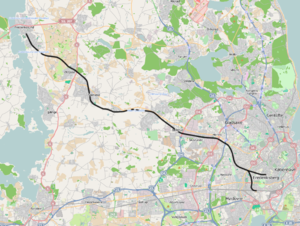
Frederikssundbanen
Frederikssundbanen
Frederikssundsbanen er den statsejede jernbane, der strækker sig fra København til Frederikssund.